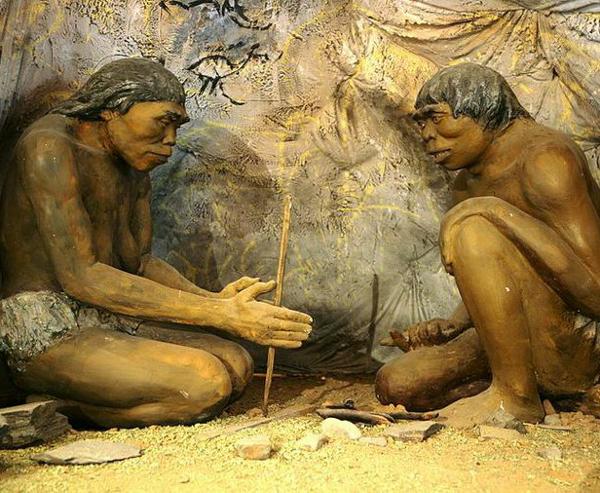
回答: コプターどこよ